Burgundian Netherlands

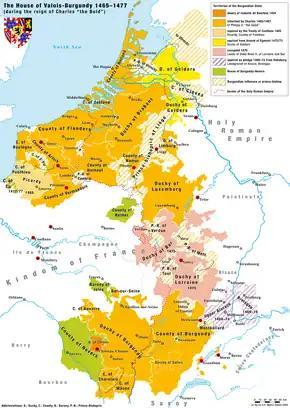
Territories of the house of Valois-Burgundy during the reign of Charles the Bold.

The Burgundian Netherlands were those parts of the Low Countries that were ruled by the House of Valois-Burgundy between 1384 and 1482. During the Burgundian Age, those lands were also parts of the wider Valois-Burgundian State, which itself belonged, in terms of suzerainty, partly to the Kingdom of France and partly to the Holy Roman Empire. The Valois Dukes of Burgundy gradually acquired and united those lowlands into a political union that went beyond a personal union as it gained central institutions for the first time (such as the States General).